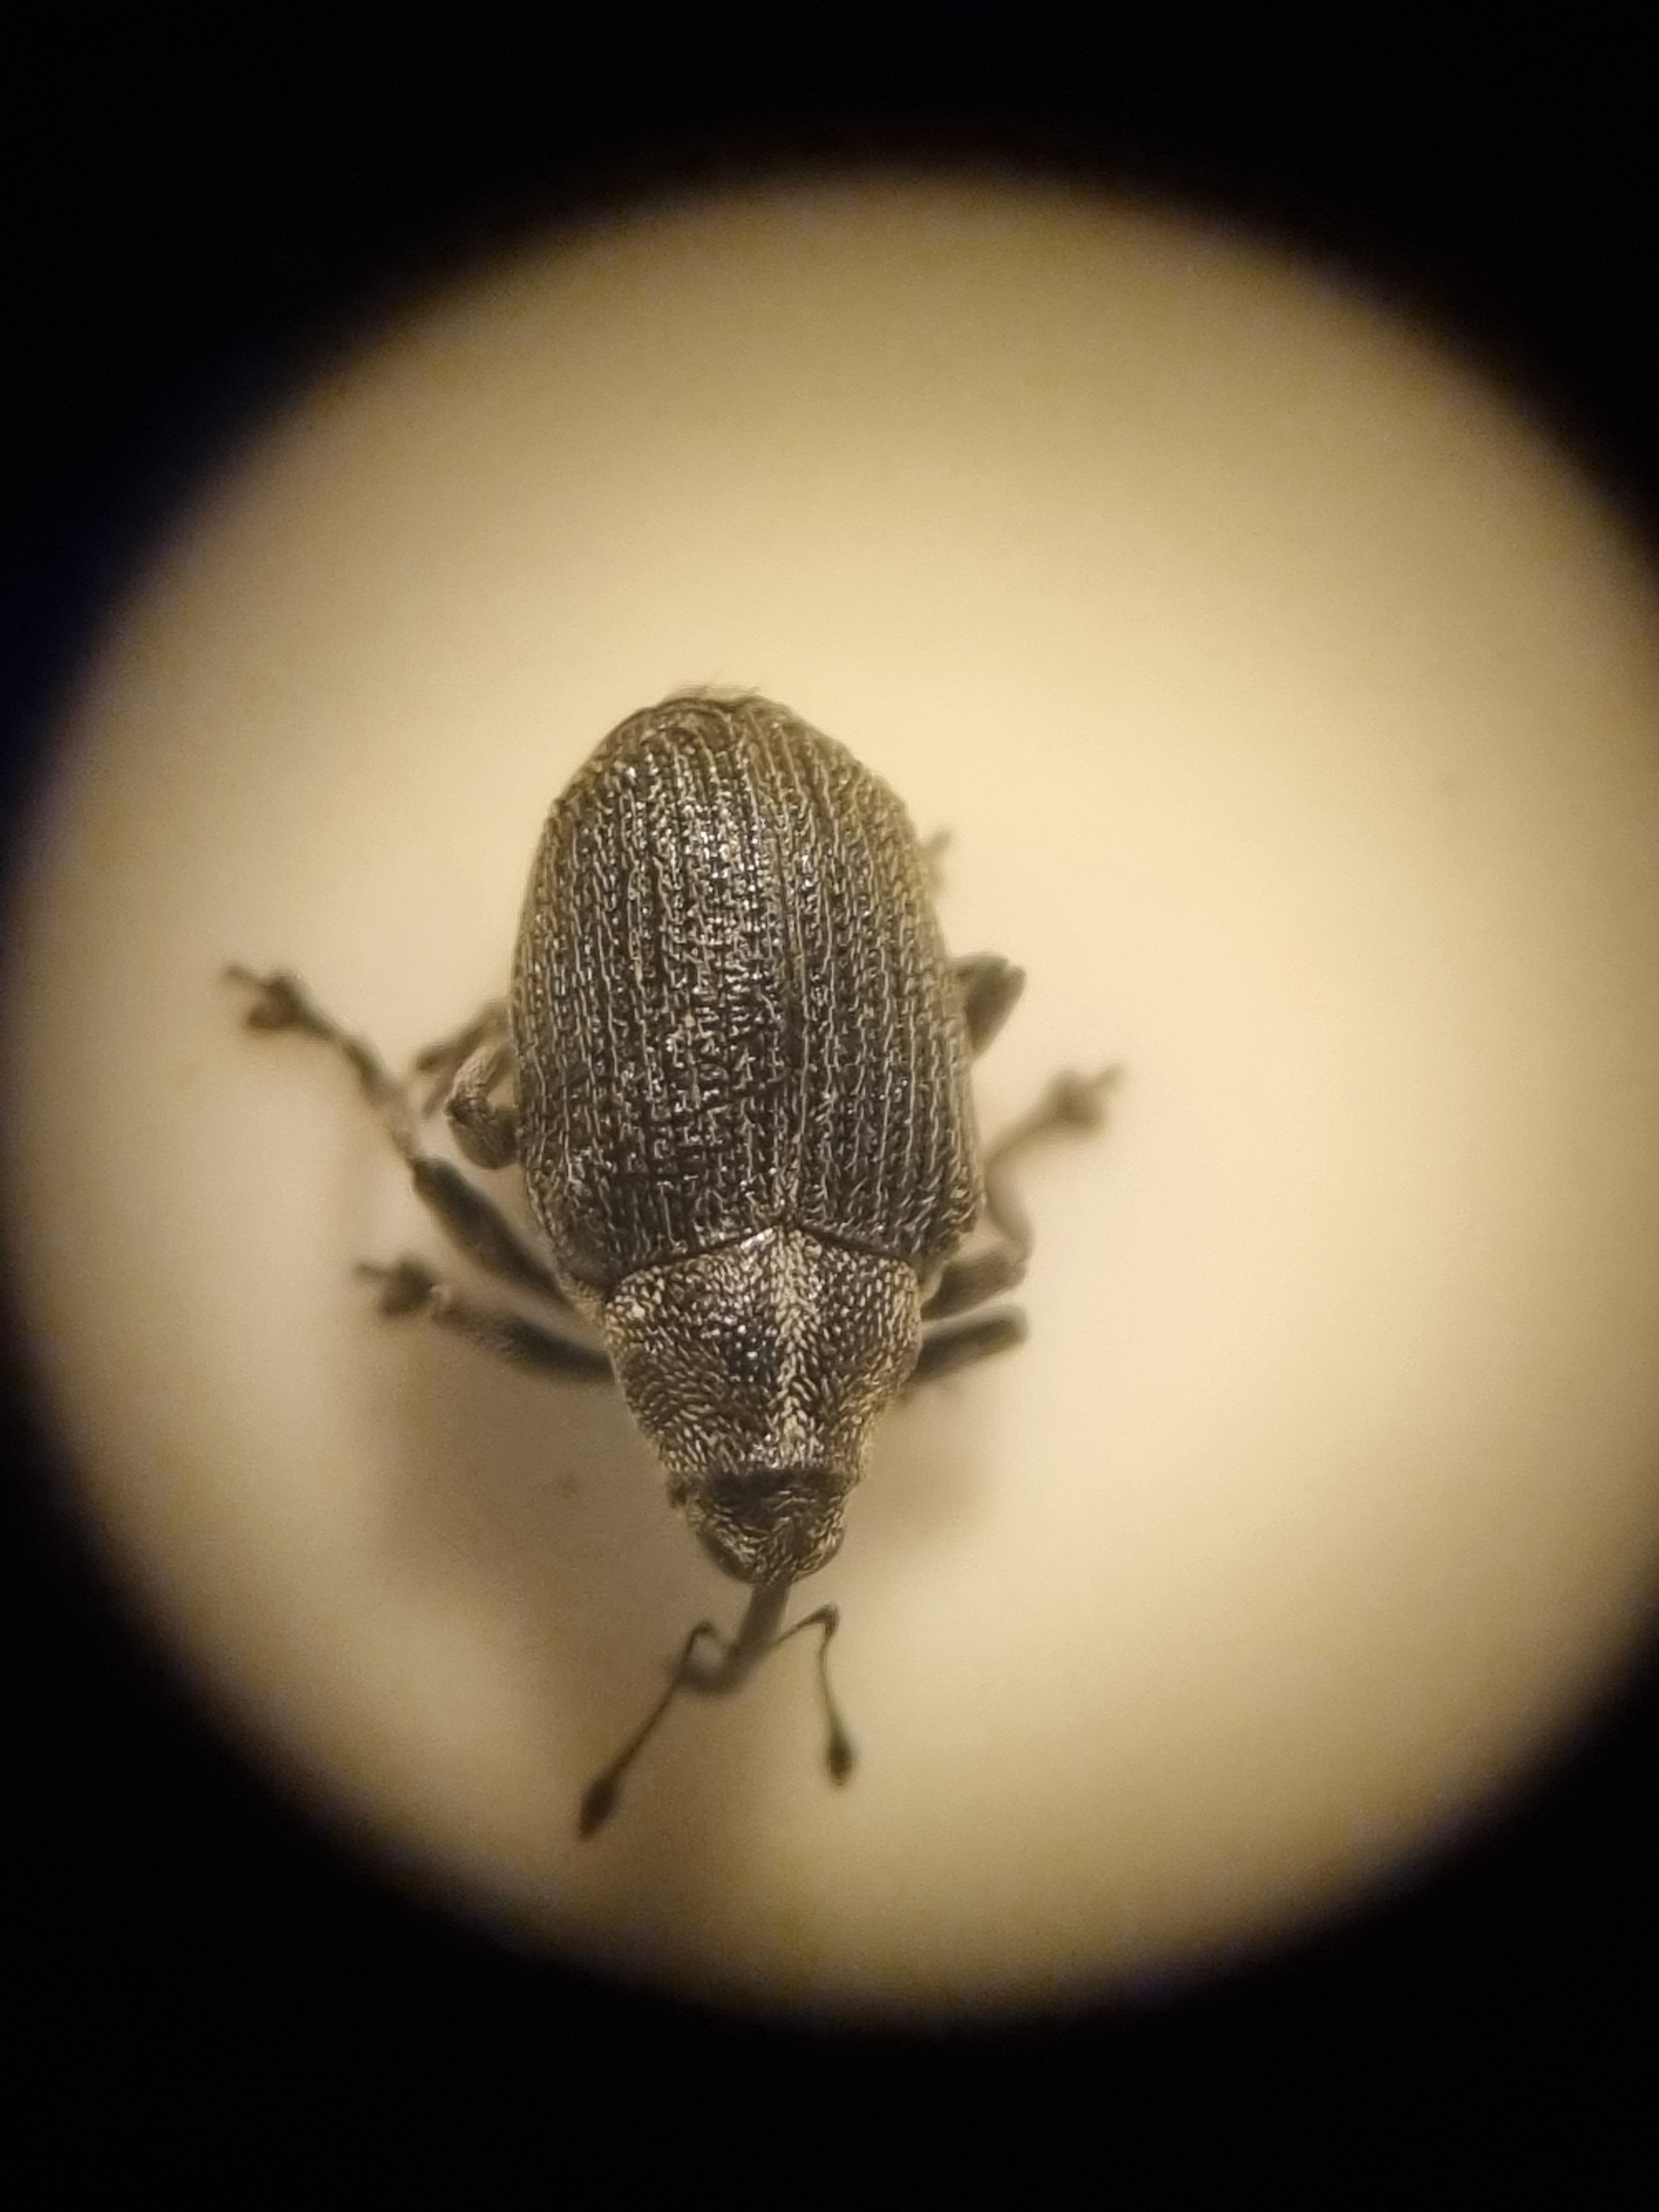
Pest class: Cabbage_seedpod_weevil